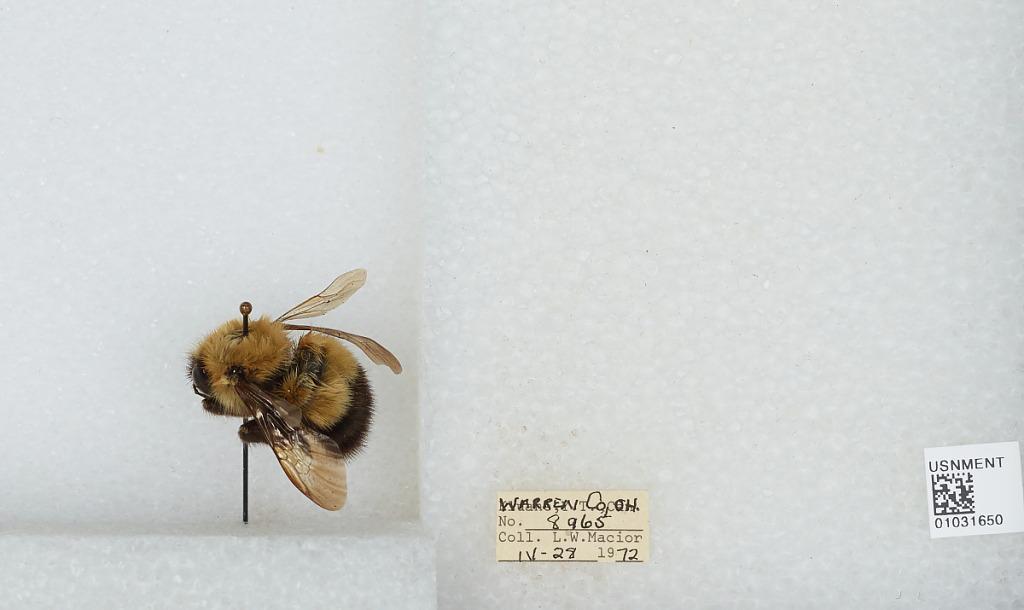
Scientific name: Bombus (Pyrobombus) perplexus Cresson
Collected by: L. Macior
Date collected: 1972-4-28
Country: United States
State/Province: Ohio
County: Warren
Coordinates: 39.4242, -84.1856